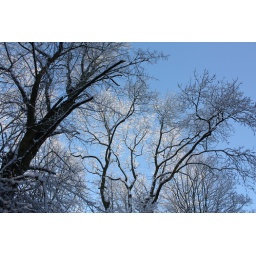
snowy tress beneath a blue sky - Hull